Non-spiking neuron

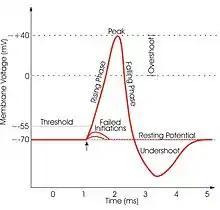
Characteristic spiking behavior of neuron

Non-spiking neural networks are integrated with spiking neural networks to have a synergistic effect in being able to stimulate some sensory or motor response while also being able to modulate the response.